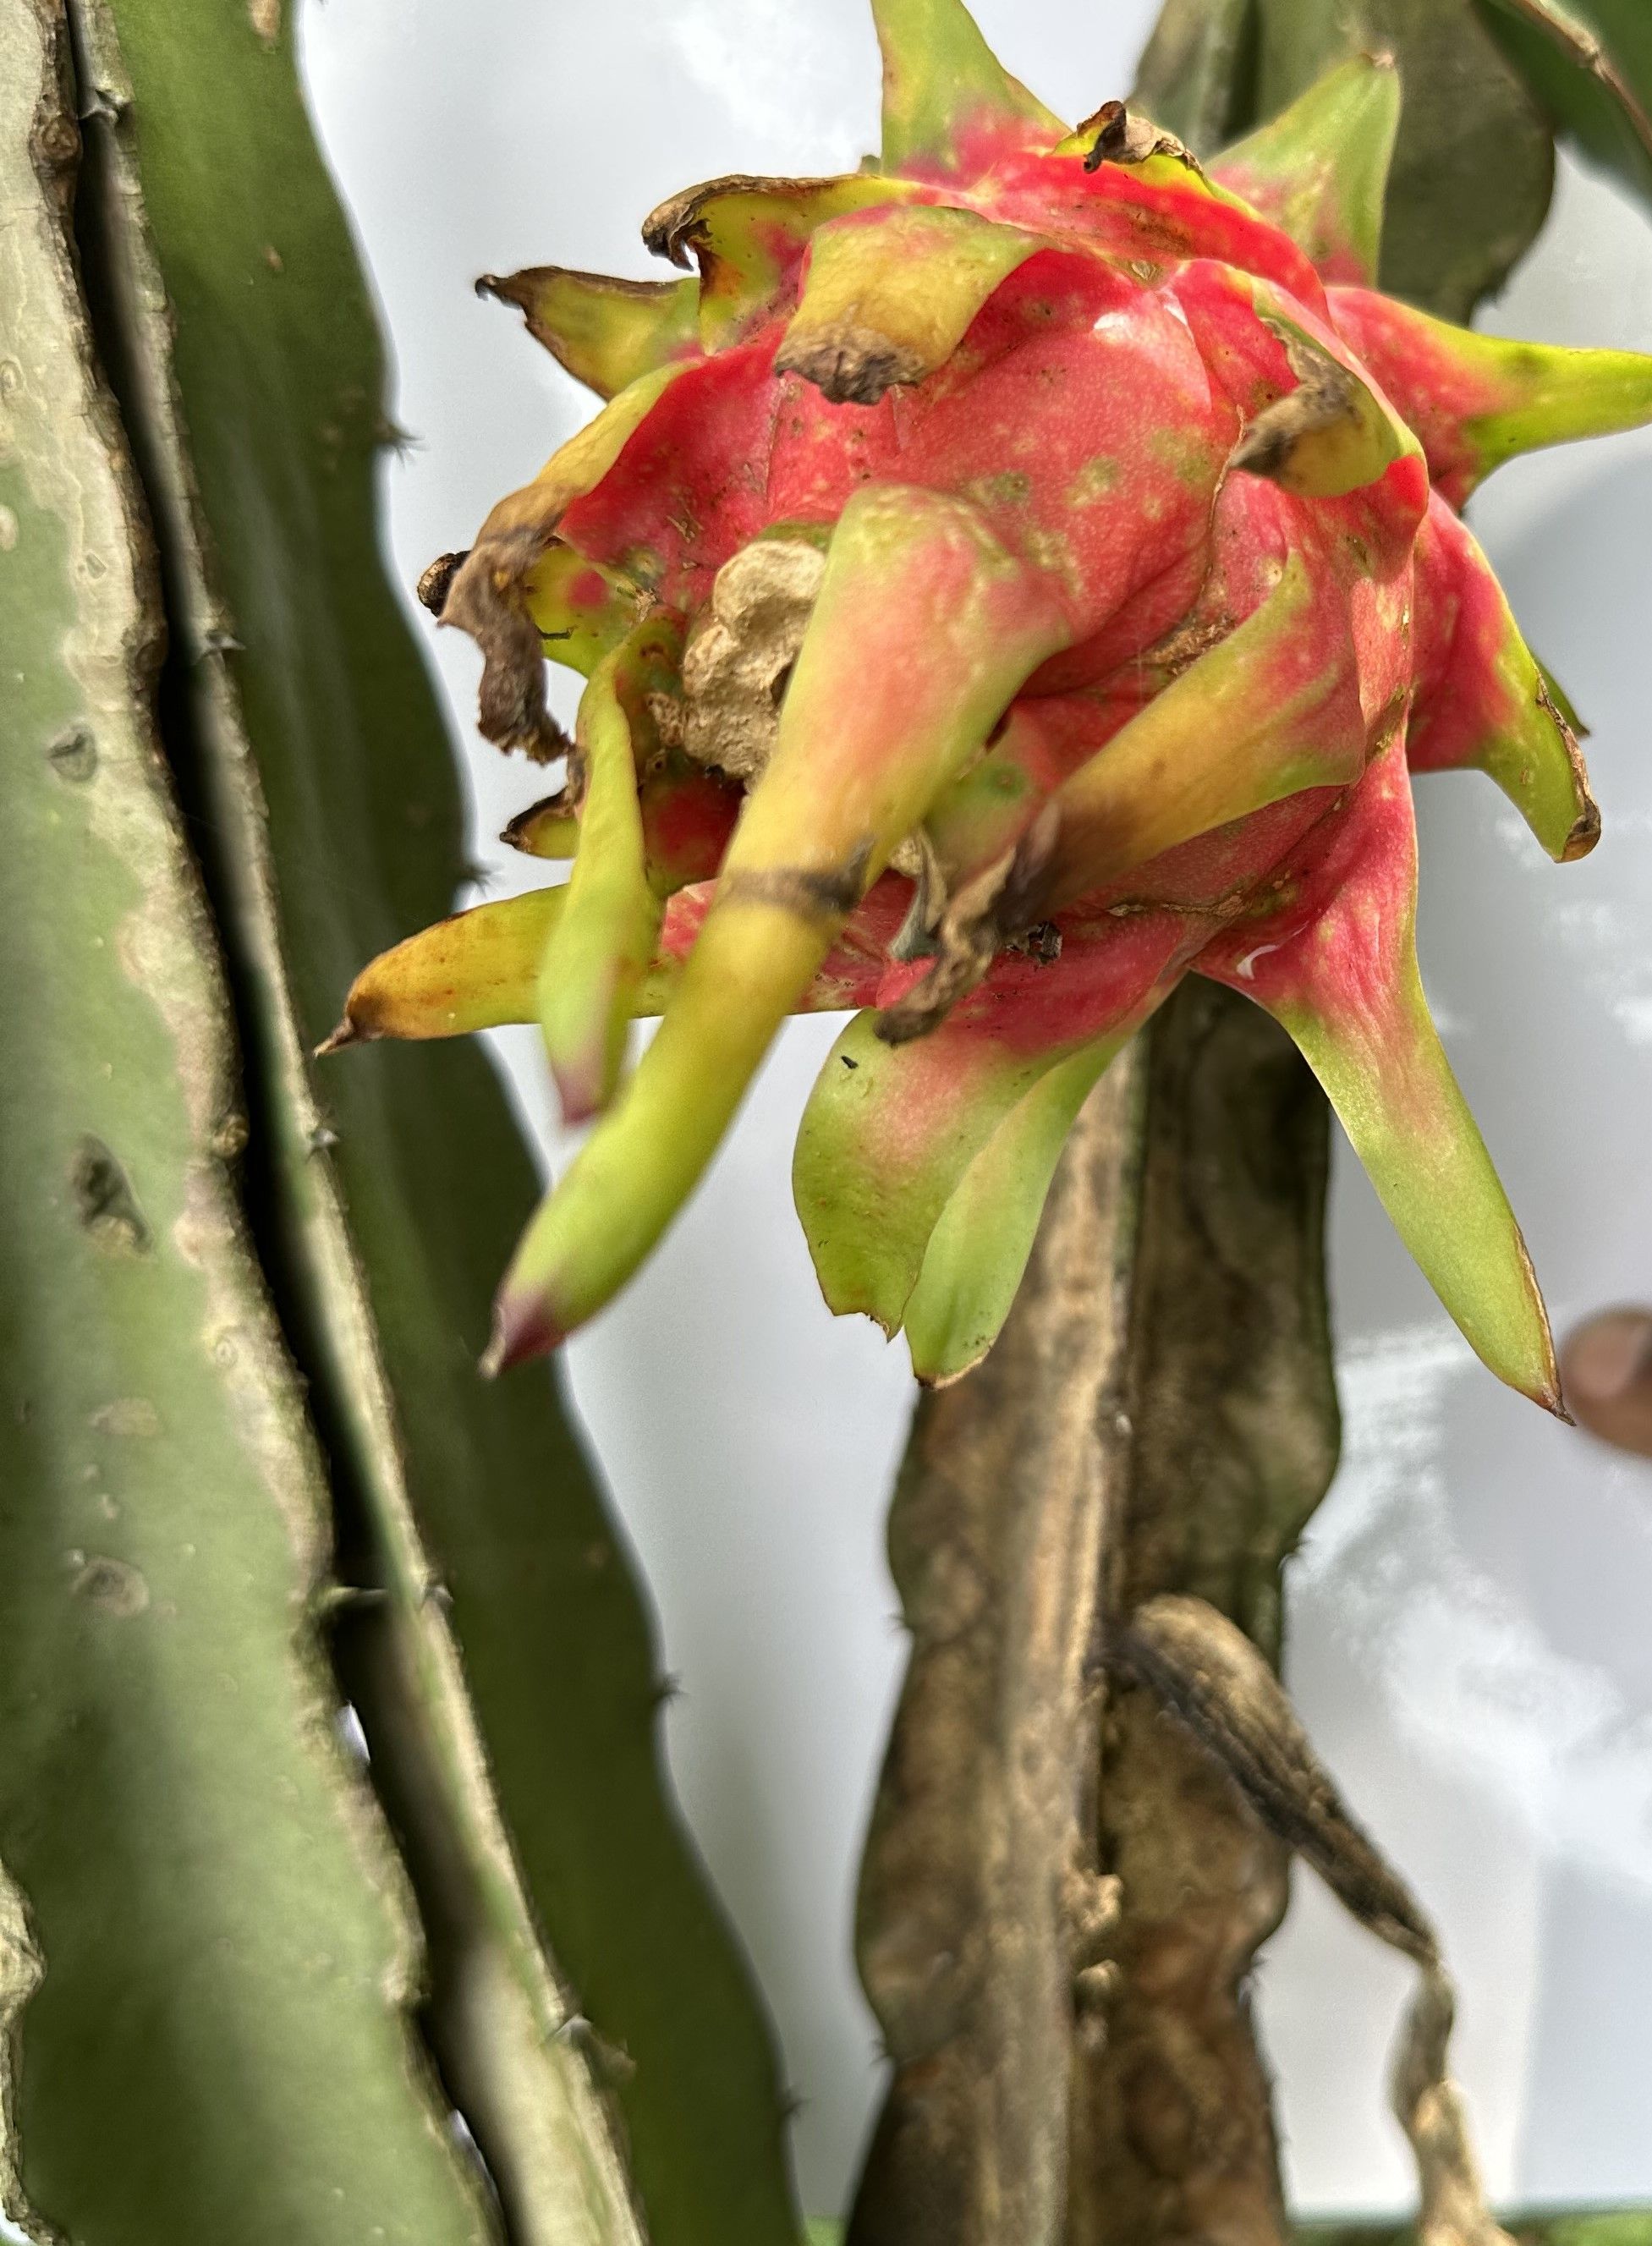
Label: Good fruit